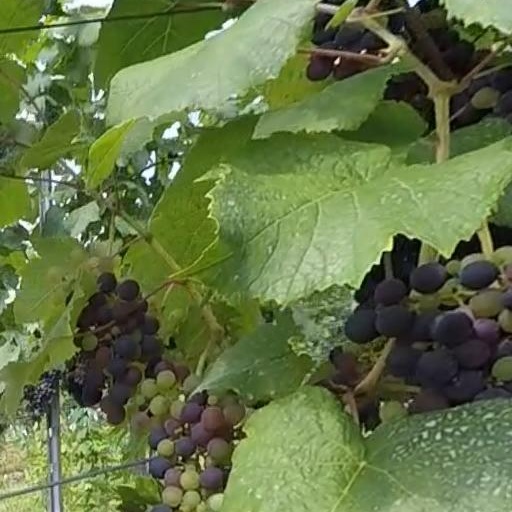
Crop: grape